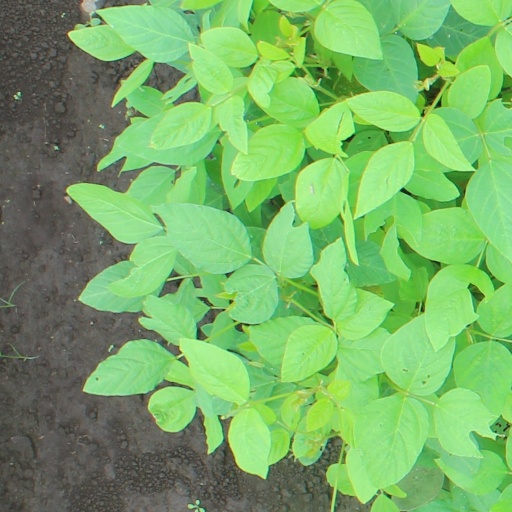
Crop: soybean